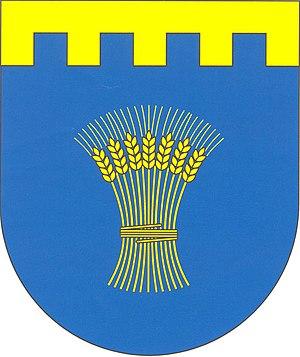
Chvalíkovice est une commune du district d'Opava, dans la région de Moravie-Silésie, en République tchèque. Sa population s'élevait à 669 habitants en 2017.